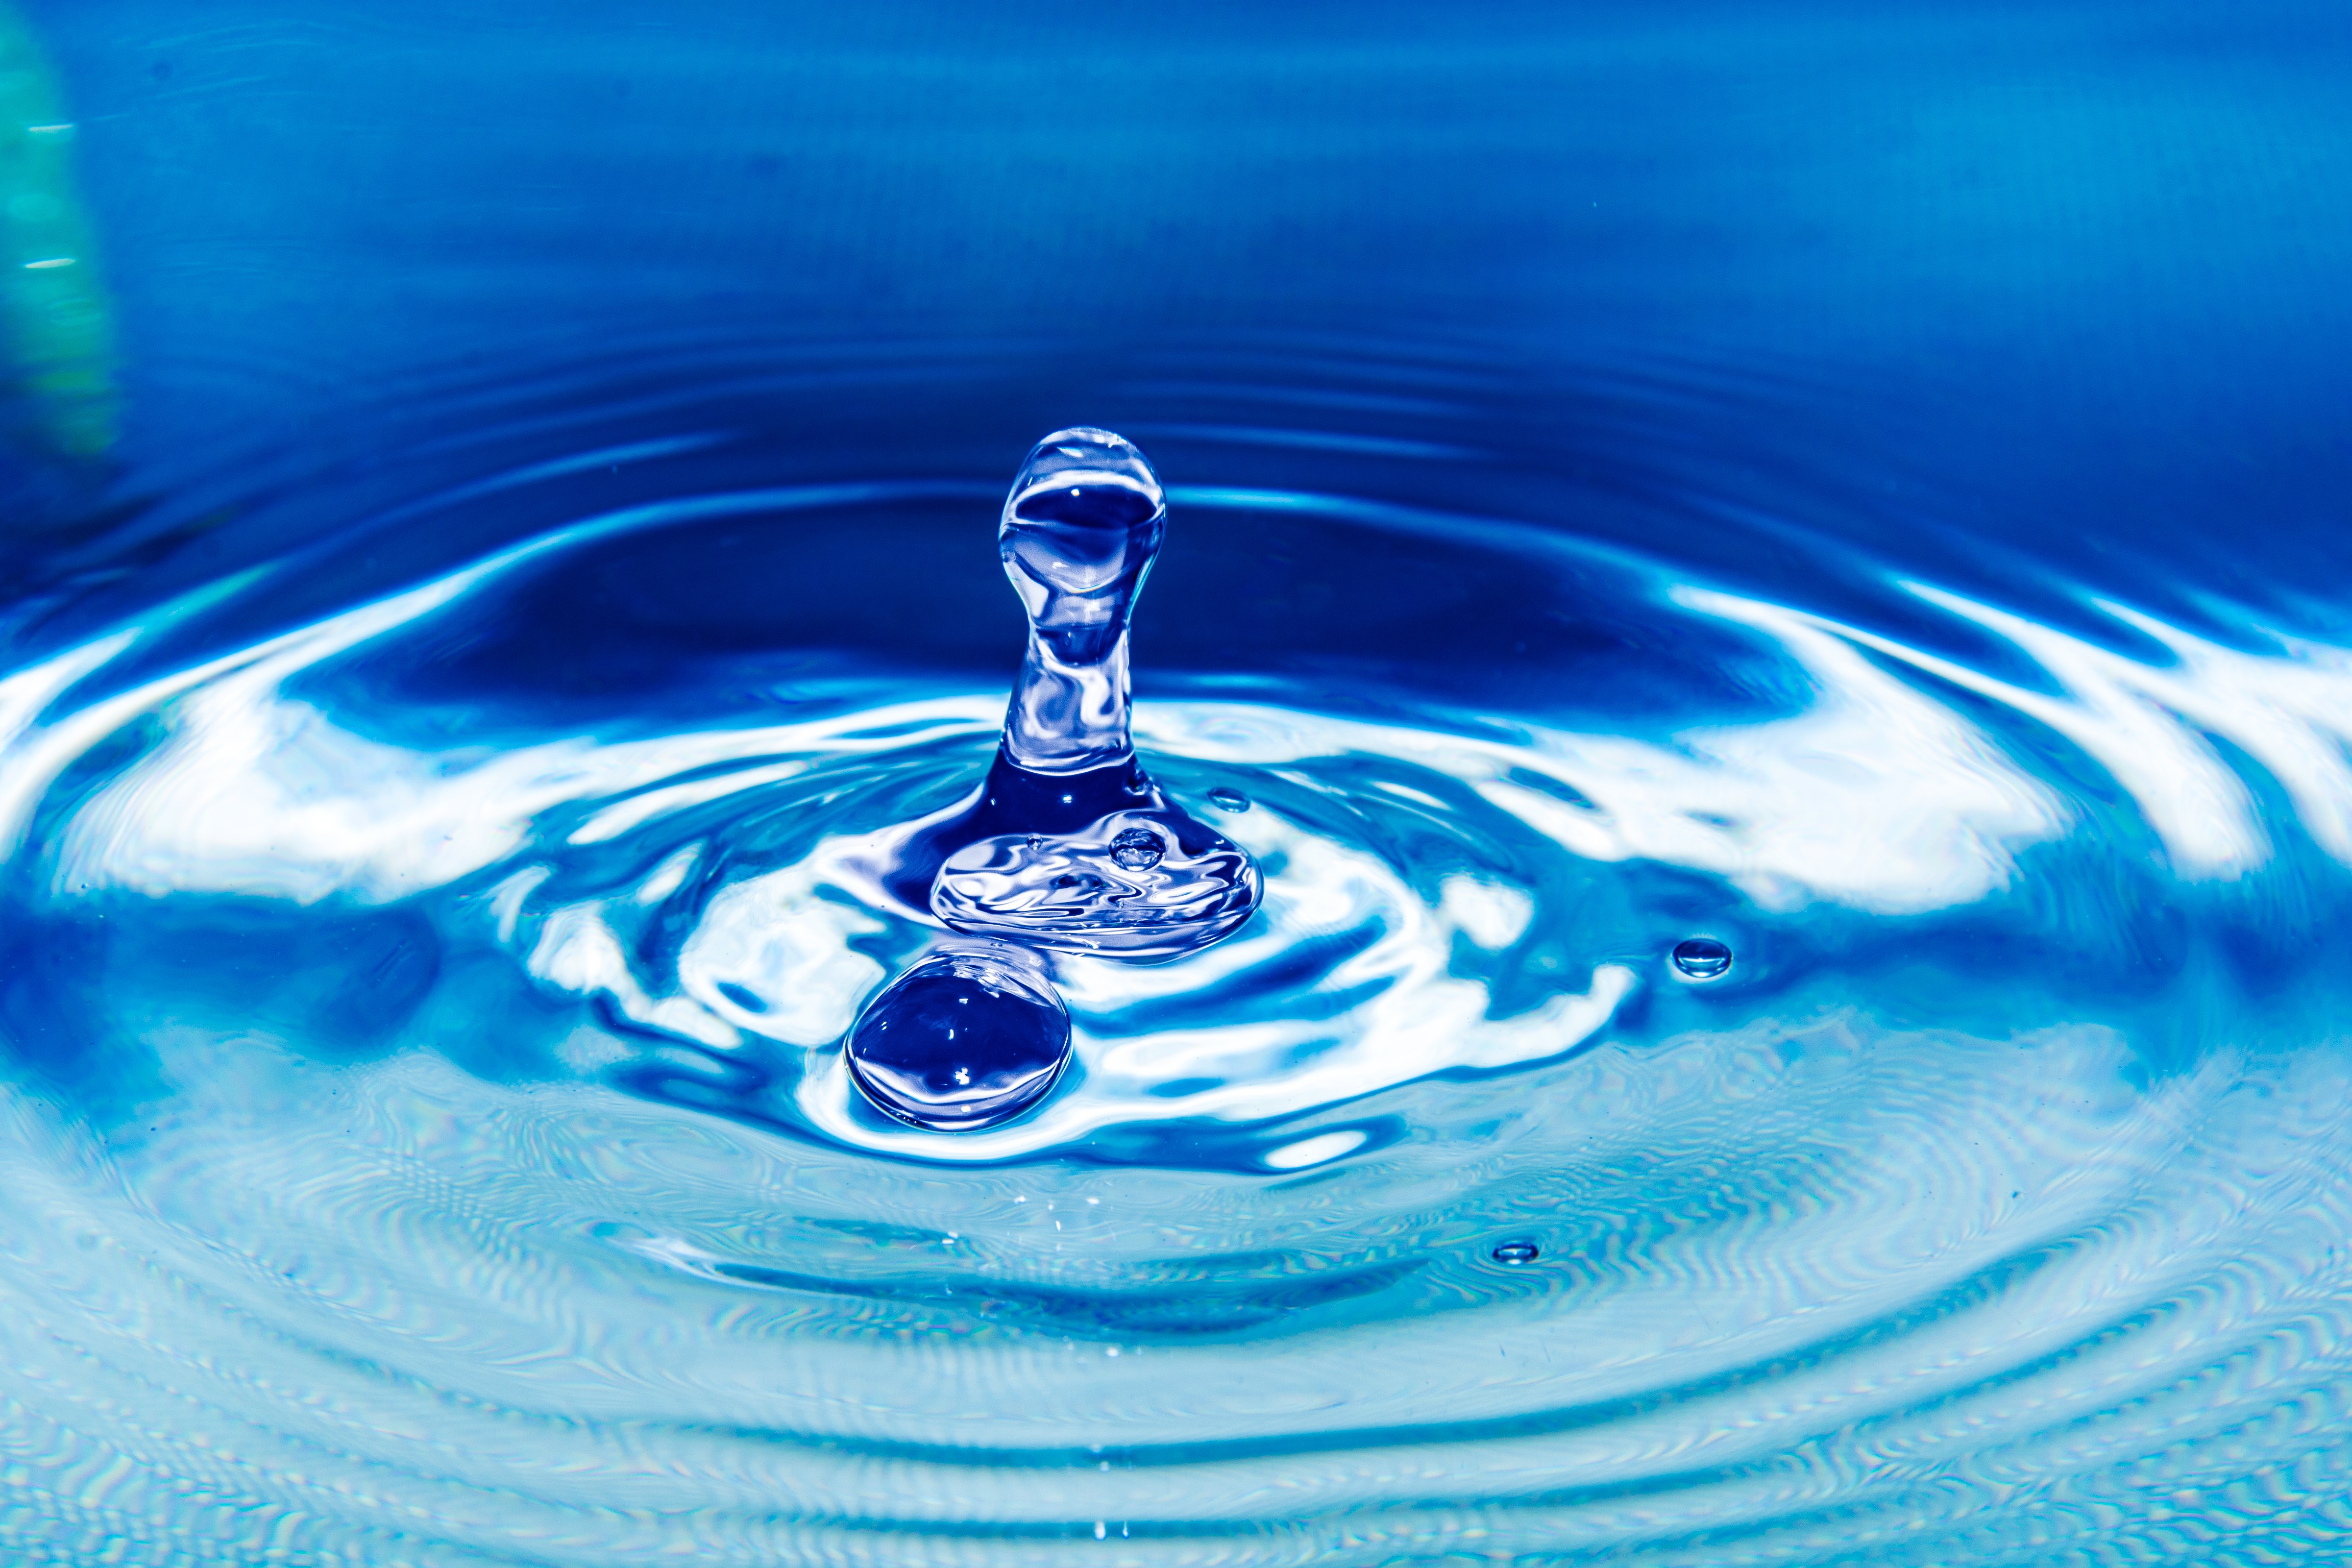
water, drop, blur, rain, wave, petal, raindrop, wet, reflection, color, macro, blue, colorful, close, drip, drop of water, sharpness, dye, macro photography, flash light, dark exposure